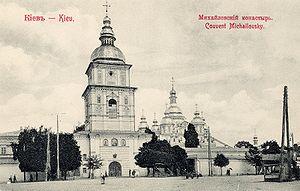
Le monastère Saint-Michel-au-Dôme-d'Or est un monastère ukrainien situé dans la ville de Kiev. Le monastère est construit sur la rive ouest du Dniepr, sur le bord d'une paroi rocheuse escarpée, au nord-est de la cathédrale Sainte-Sophie. Le bâtiment se trouve dans la « Ville Haute », noyau historique et quartier administratif de Kiev, et domine la partie commerçante de la ville, le quartier du Podol. C'est un modèle d'architecture de style baroque ukrainien.